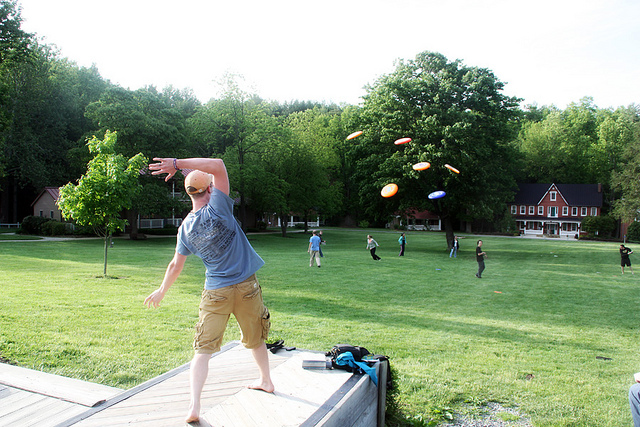
user: Given an image and a question. Answer the question in a short answer. Question: What are the toys made from? Short Answer:
assistant: plastic